Eastwind Ridge

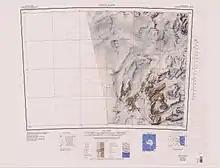
Eastwind Ridge is in the north of the Convoy Range, in the lower part of the map

Named in association with Eastwind Ridge after Captain R.D. Schmidtman, United States Coast Guard (USCG), commander of the icebreaker USCGC "Eastwind" in the Ross Seas Ship Group in Operation Deep Freeze, 1960.